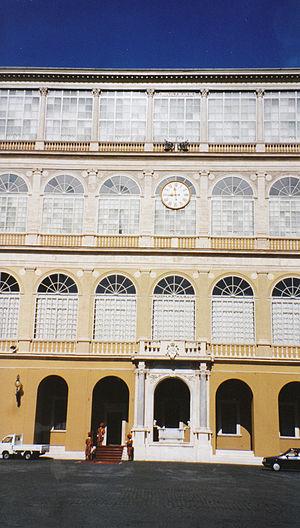
La cour Saint-Damase, cour d'honneur du Palais apostolique au Vatican, au moment du changement de service de la Garde suisse pontificale.
Le palais du Vatican ou, selon sa dénomination officielle, le Palais apostolique est une des résidences des Papes depuis leur retour d'exil à Avignon. Auparavant, et pendant plus d'un millénaire, les papes ont habité au palais du Latran à proximité de leur cathédrale, l'archibasilique Saint-Jean de Latran. Depuis l'entrée des troupes italiennes à Rome, le 20 septembre 1870, les souverains pontifes ne pouvant plus séjourner au palais du Quirinal, qui était leur résidence d'été, ils habitèrent et travaillèrent donc en permanence au palais apostolique, à proximité du tombeau de saint Pierre dont ils sont les successeurs.